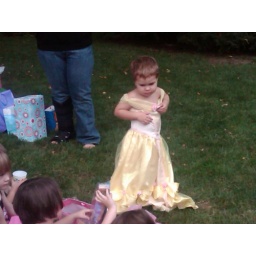
Our big girl turned 5 with a party at our house in Naperville 07/19/2009